Elyes Garfi

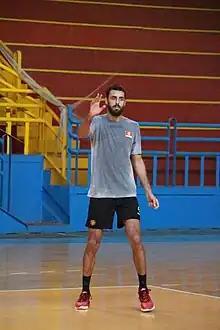
Garfi in 2017

Elyes Garfi (born 8 June 1993) is a Tunisian male volleyball player. With his club Esperance Sportive de Tunis, he competed at the 2014 FIVB Volleyball Men's Club World Championship.